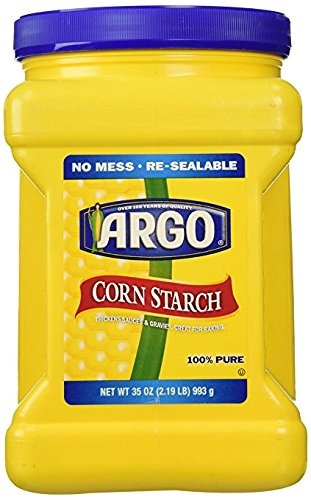
Item Name: ARGO Cornstarch (35 oz.) SCS
Value: 1.0
Unit: Count

Price: 10.99